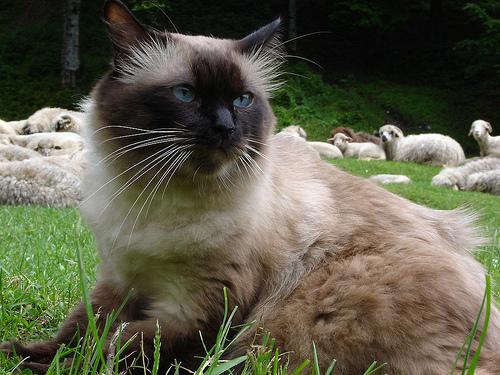
Breed: Siamese